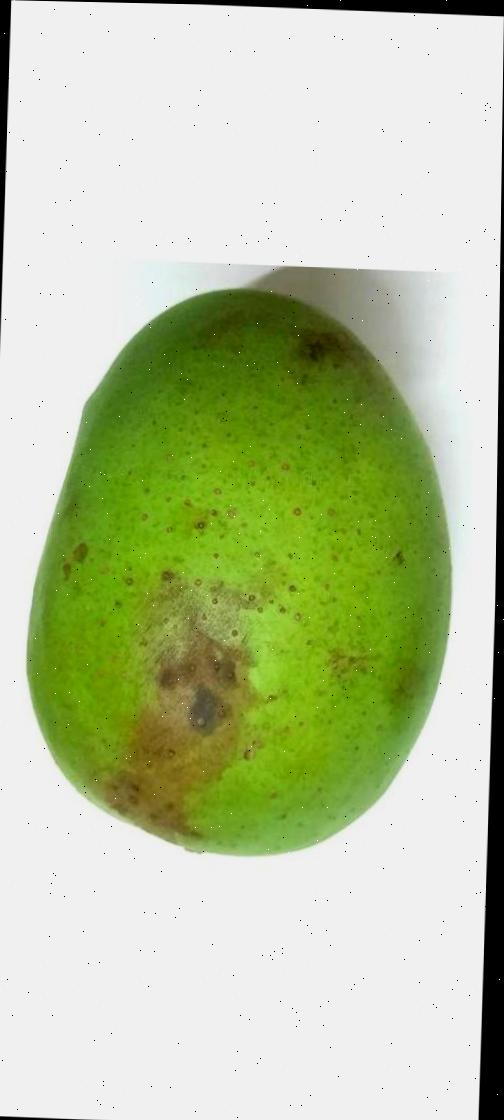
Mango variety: Langra